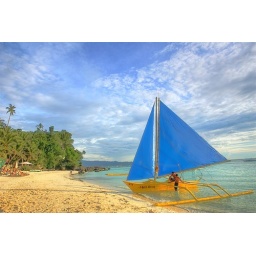
The Paraw is a double outrigger sail boat found in the Philippines.